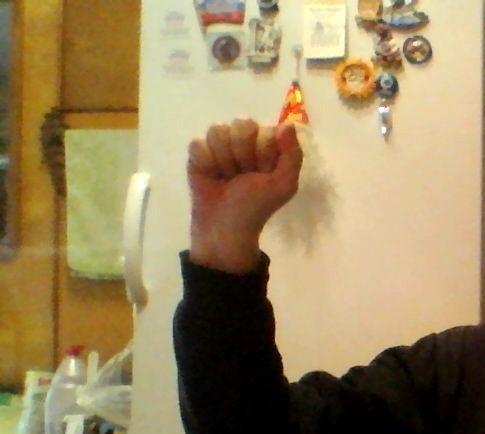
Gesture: fist